Latvian Museum of National History

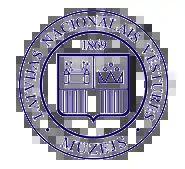
Museum logo

The Latvian Museum of National History, is a national history museum in Riga, Latvia.